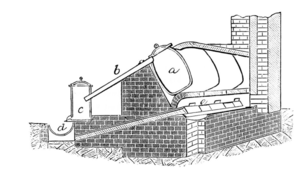
L'exploitation du soufre en Sicile a été jusque dans les années 1970 une des plus importantes ressources minières de l'île. À la fin des années 1830, le soufre sicilien a ainsi représenté près de 80 % de la production mondiale de soufre et a notamment été à l'origine d'une crise politique entre le Royaume des Deux-Siciles et l'Empire britannique : la question des soufres.
L'atelier des produits résineux a été fondé au milieu du XIXᵉ siècle par Louis et Jacques Vidal dans la commune de Luxey située dans la région française des Landes de Gascogne. Si cette ancienne usine à gemme produisait à l'époque de l'essence de térébenthine et du colophane, elle fait aujourd'hui office de musée.
En physique, la sublimation est le changement d'état d'un corps de l'état solide à l'état gazeux, directement. Le procédé inverse se nomme déposition ou condensation solide ou encore sublimation inverse.